Discovery Hut

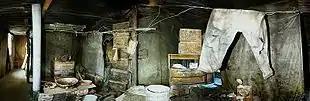
The interior of Discovery Hut in 2000

When members of the Terra Nova Expedition journeyed south from Scott's Hut at Cape Evans in 1911 they found Discovery Hut full of snow and ice, along with supplies left over from 1903. Discovery Hut was cleaned out and used during 1911 and 1912 as a staging and rendezvous point for Terra Nova expeditioners heading south towards the Pole from Scott's Hut at Cape Evans.